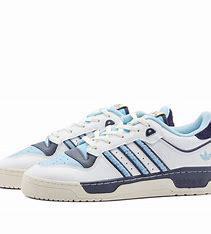
Brand: Adidas
Model: Rivalry 86